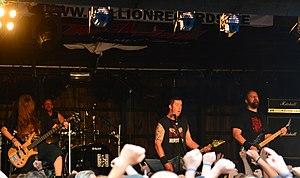
Xentrix est un groupe britannique de thrash metal fondé en 1985.